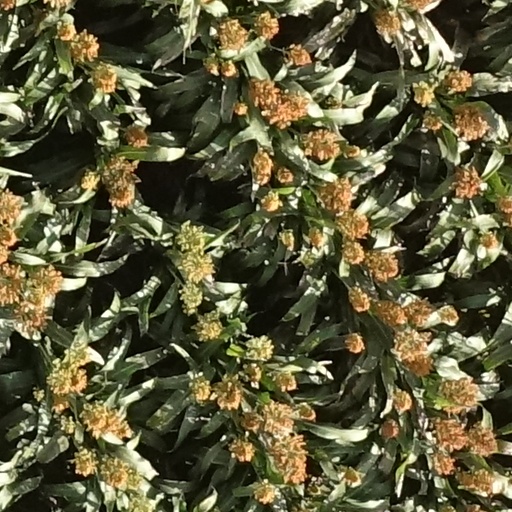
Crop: sorghum